Leigh, Greater Manchester

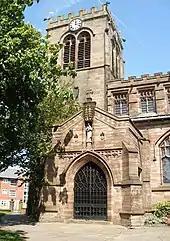
Door of Church of St Mary the Virgin

St Mary the Virgin's Church has been in existence since the 12th century and probably much earlier. It was once known as the Church of St Peter at Westleigh in Leigh, and straddles the boundary between the old townships of Westleigh and Pennington, the nave and churchyard, in Westleigh and the chancel in Pennington. Its early history is connected with the Westleigh and Urmston families. Its dedication changed to St Mary the Virgin in the 14th century. The church tower, said to have been built in 1516, is all that remains of the medieval structure, which was replaced by the present church after becoming unsafe. Paley and Austin of Lancaster designed the present church, the foundation stone was laid in 1871 and the church consecrated in 1873. The church is built in red sandstone it is a Grade II* listed building.